Federico Cantú Garza

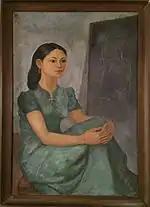
Portrait of Cantú's first wife Luz Fabila

Cantú was born to María Luiza Garza, a novelist, and Adolfo Cantú, a journalist who opposed the Porfirio Díaz regime. He was born shortly before the Mexican Revolution and spent his childhood split between Nuevo León and San Antonio, Texas, with the family moving back permanently to Mexico in the 1920s. He was born on March 3, 1907, in Monterrey, but later in life, he changed his birth year to 1908 and his birthplace to Cadereyta Jiménez, where his family was originally from.